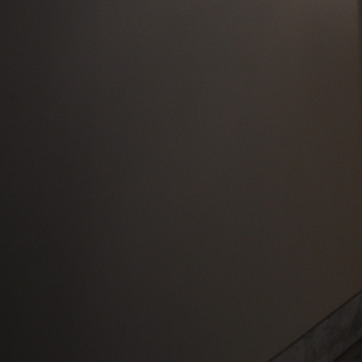
Material: painted